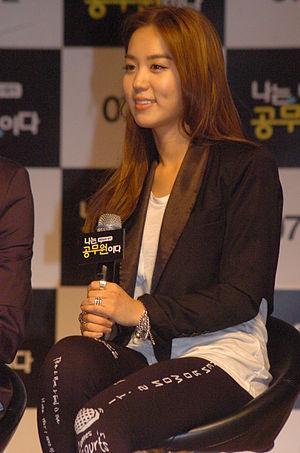
Kim Hee-jung, née le 16 avril 1992 à Pusan, est une actrice sud-coréenne. Elle est représentée par l'agence YG Entertainment.